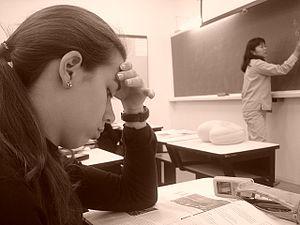
Dans l'usage habituel, l'ennui se présente sous la forme d'un état émotionnel ou psychologique vécu par une personne dont l'occupation quotidienne est dépourvue d’intérêt, voire monotone.